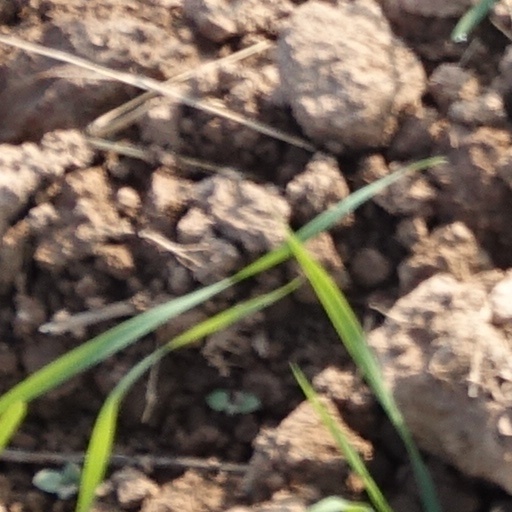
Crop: wheat